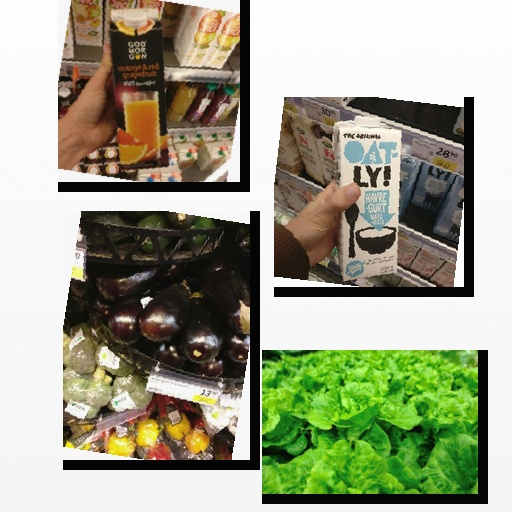
Food items: eggplant, lettuce, orange_red_grapefruit_juice, oatghurt